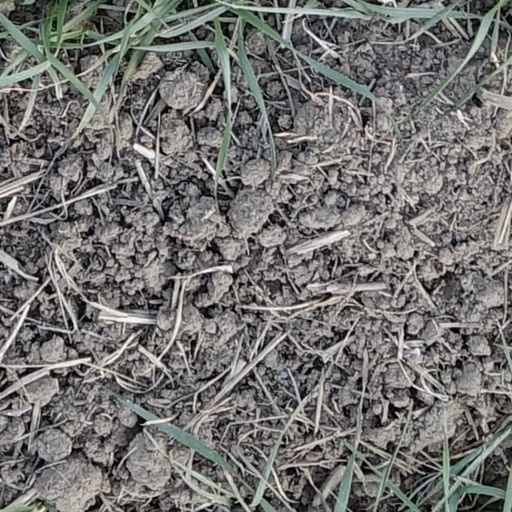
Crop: wheat